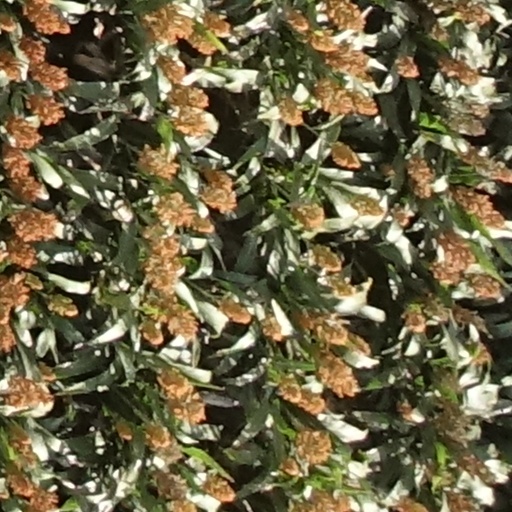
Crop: sorghum